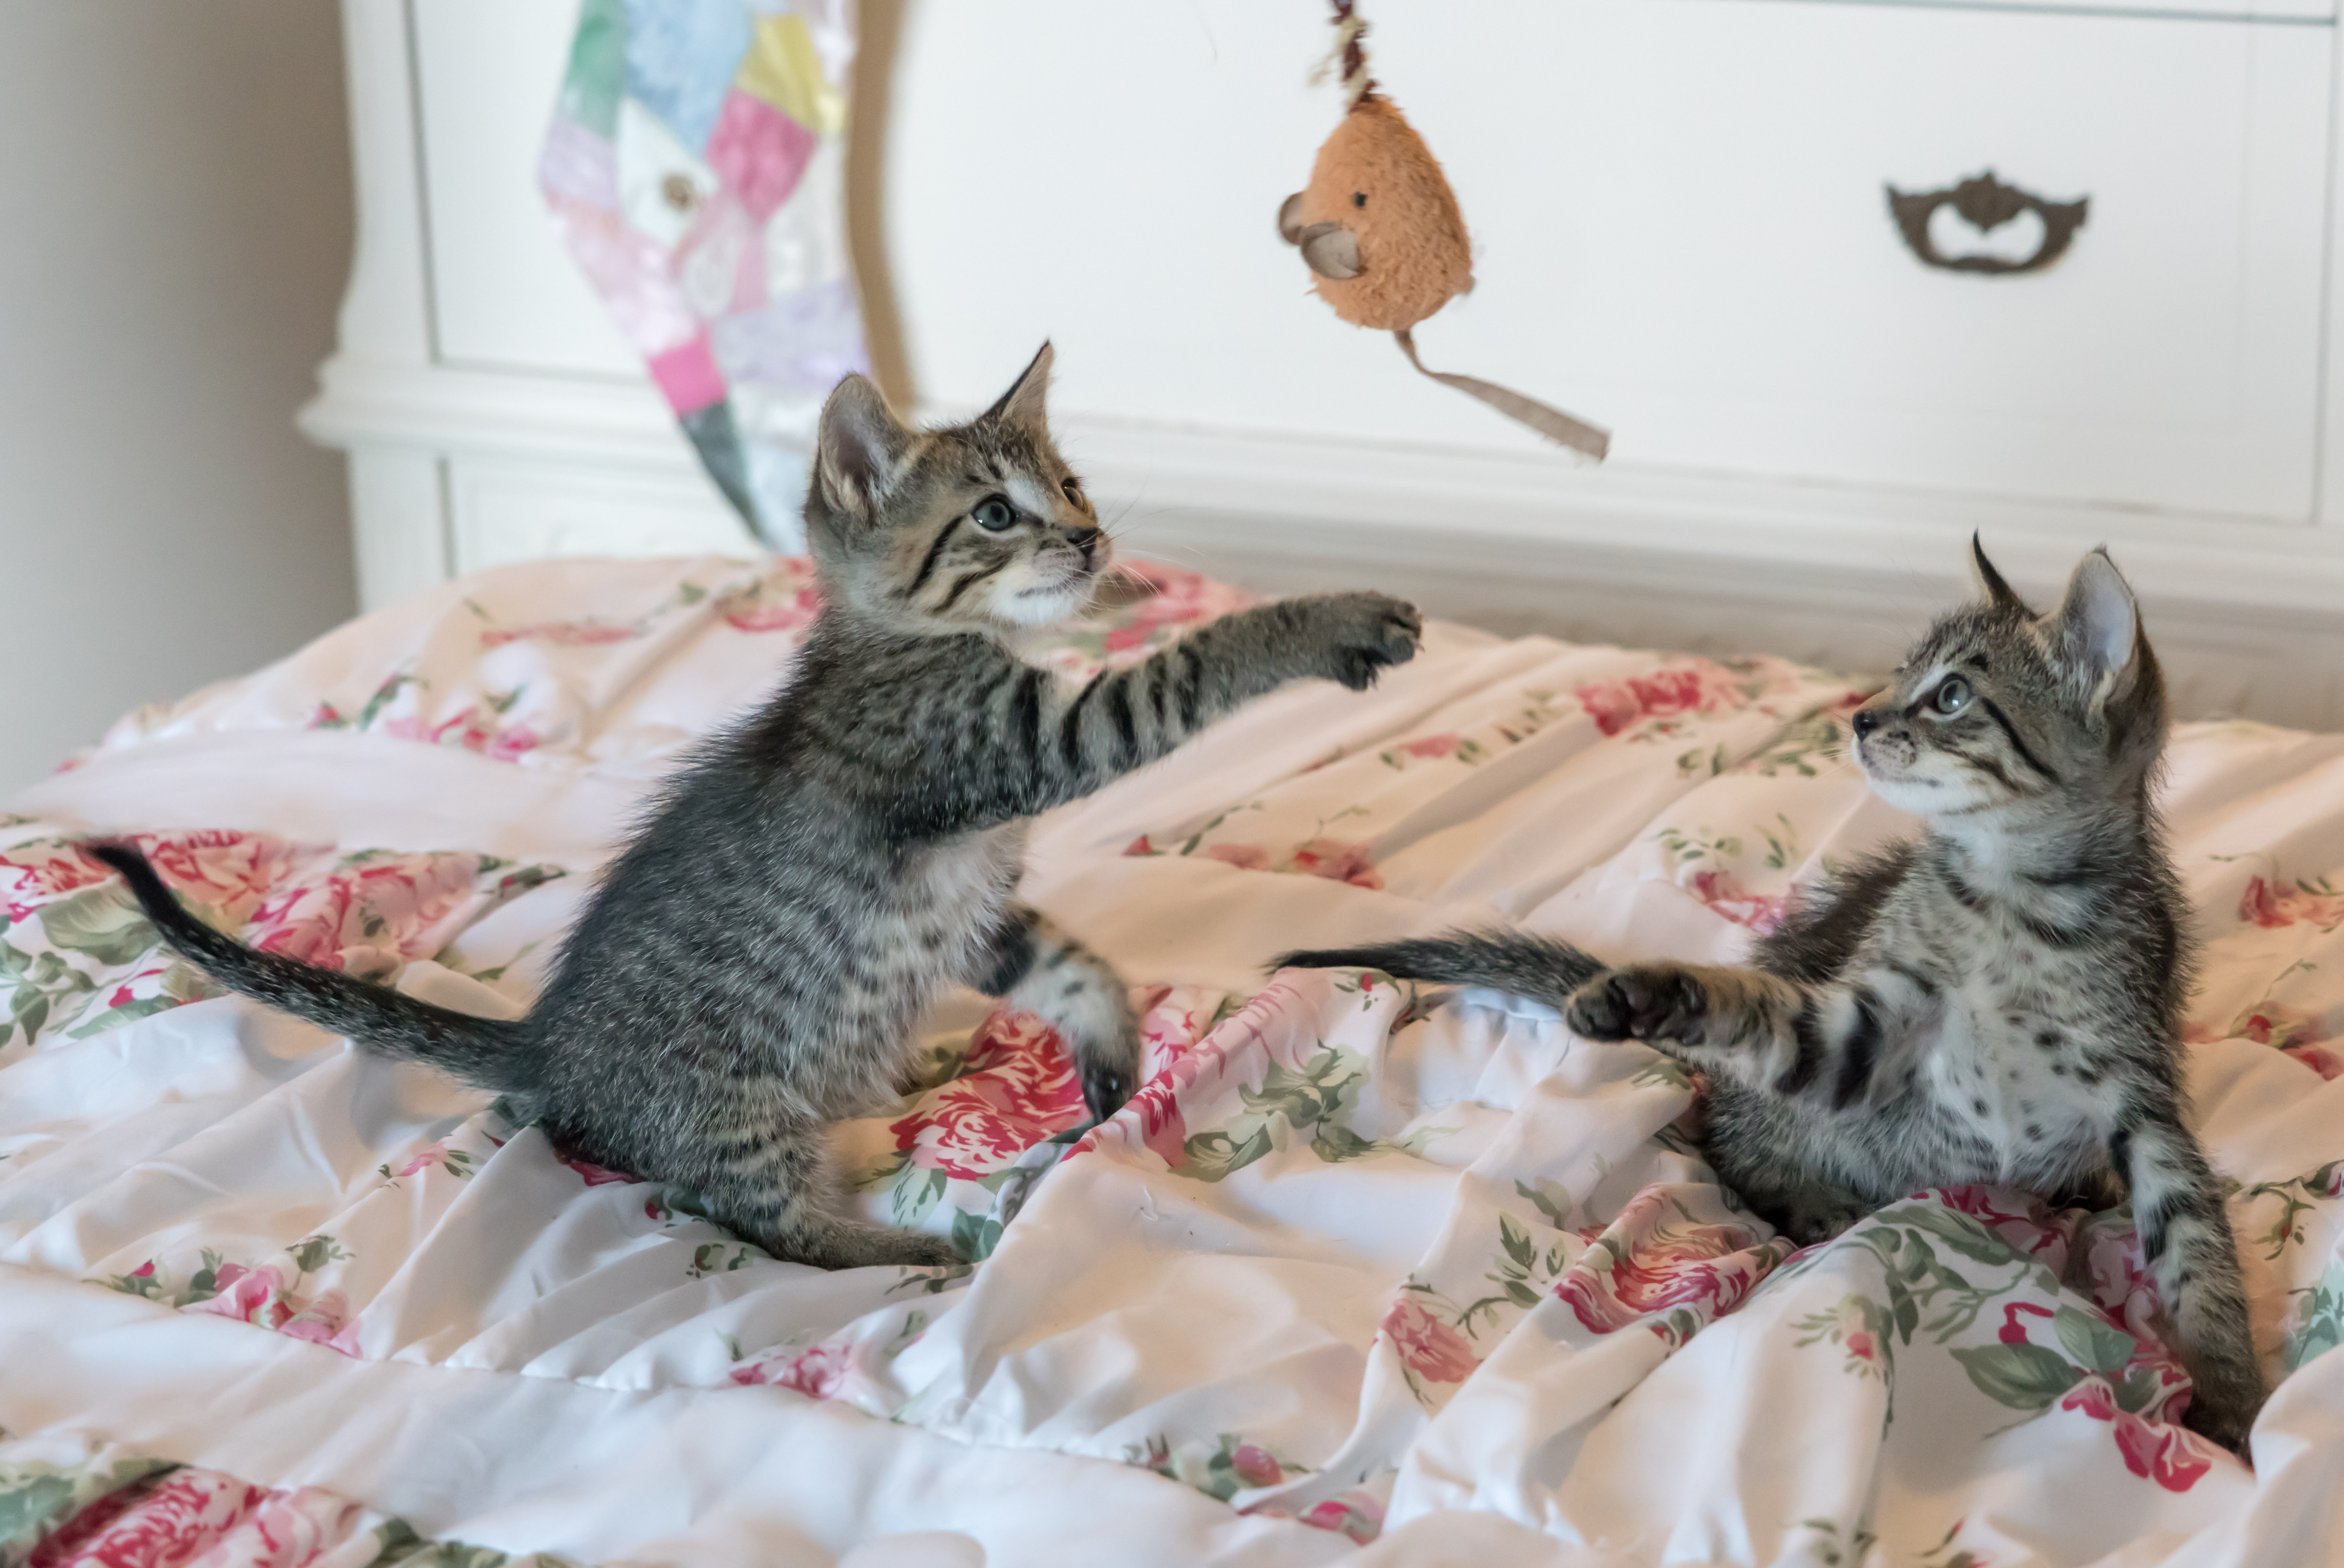
animal, cute, pet, fur, kitten, cat, mammal, gray, playing, cats, eyes, happy, vertebrate, adorable, kind, kittens, foster, small to medium sized cats, cat like mammal